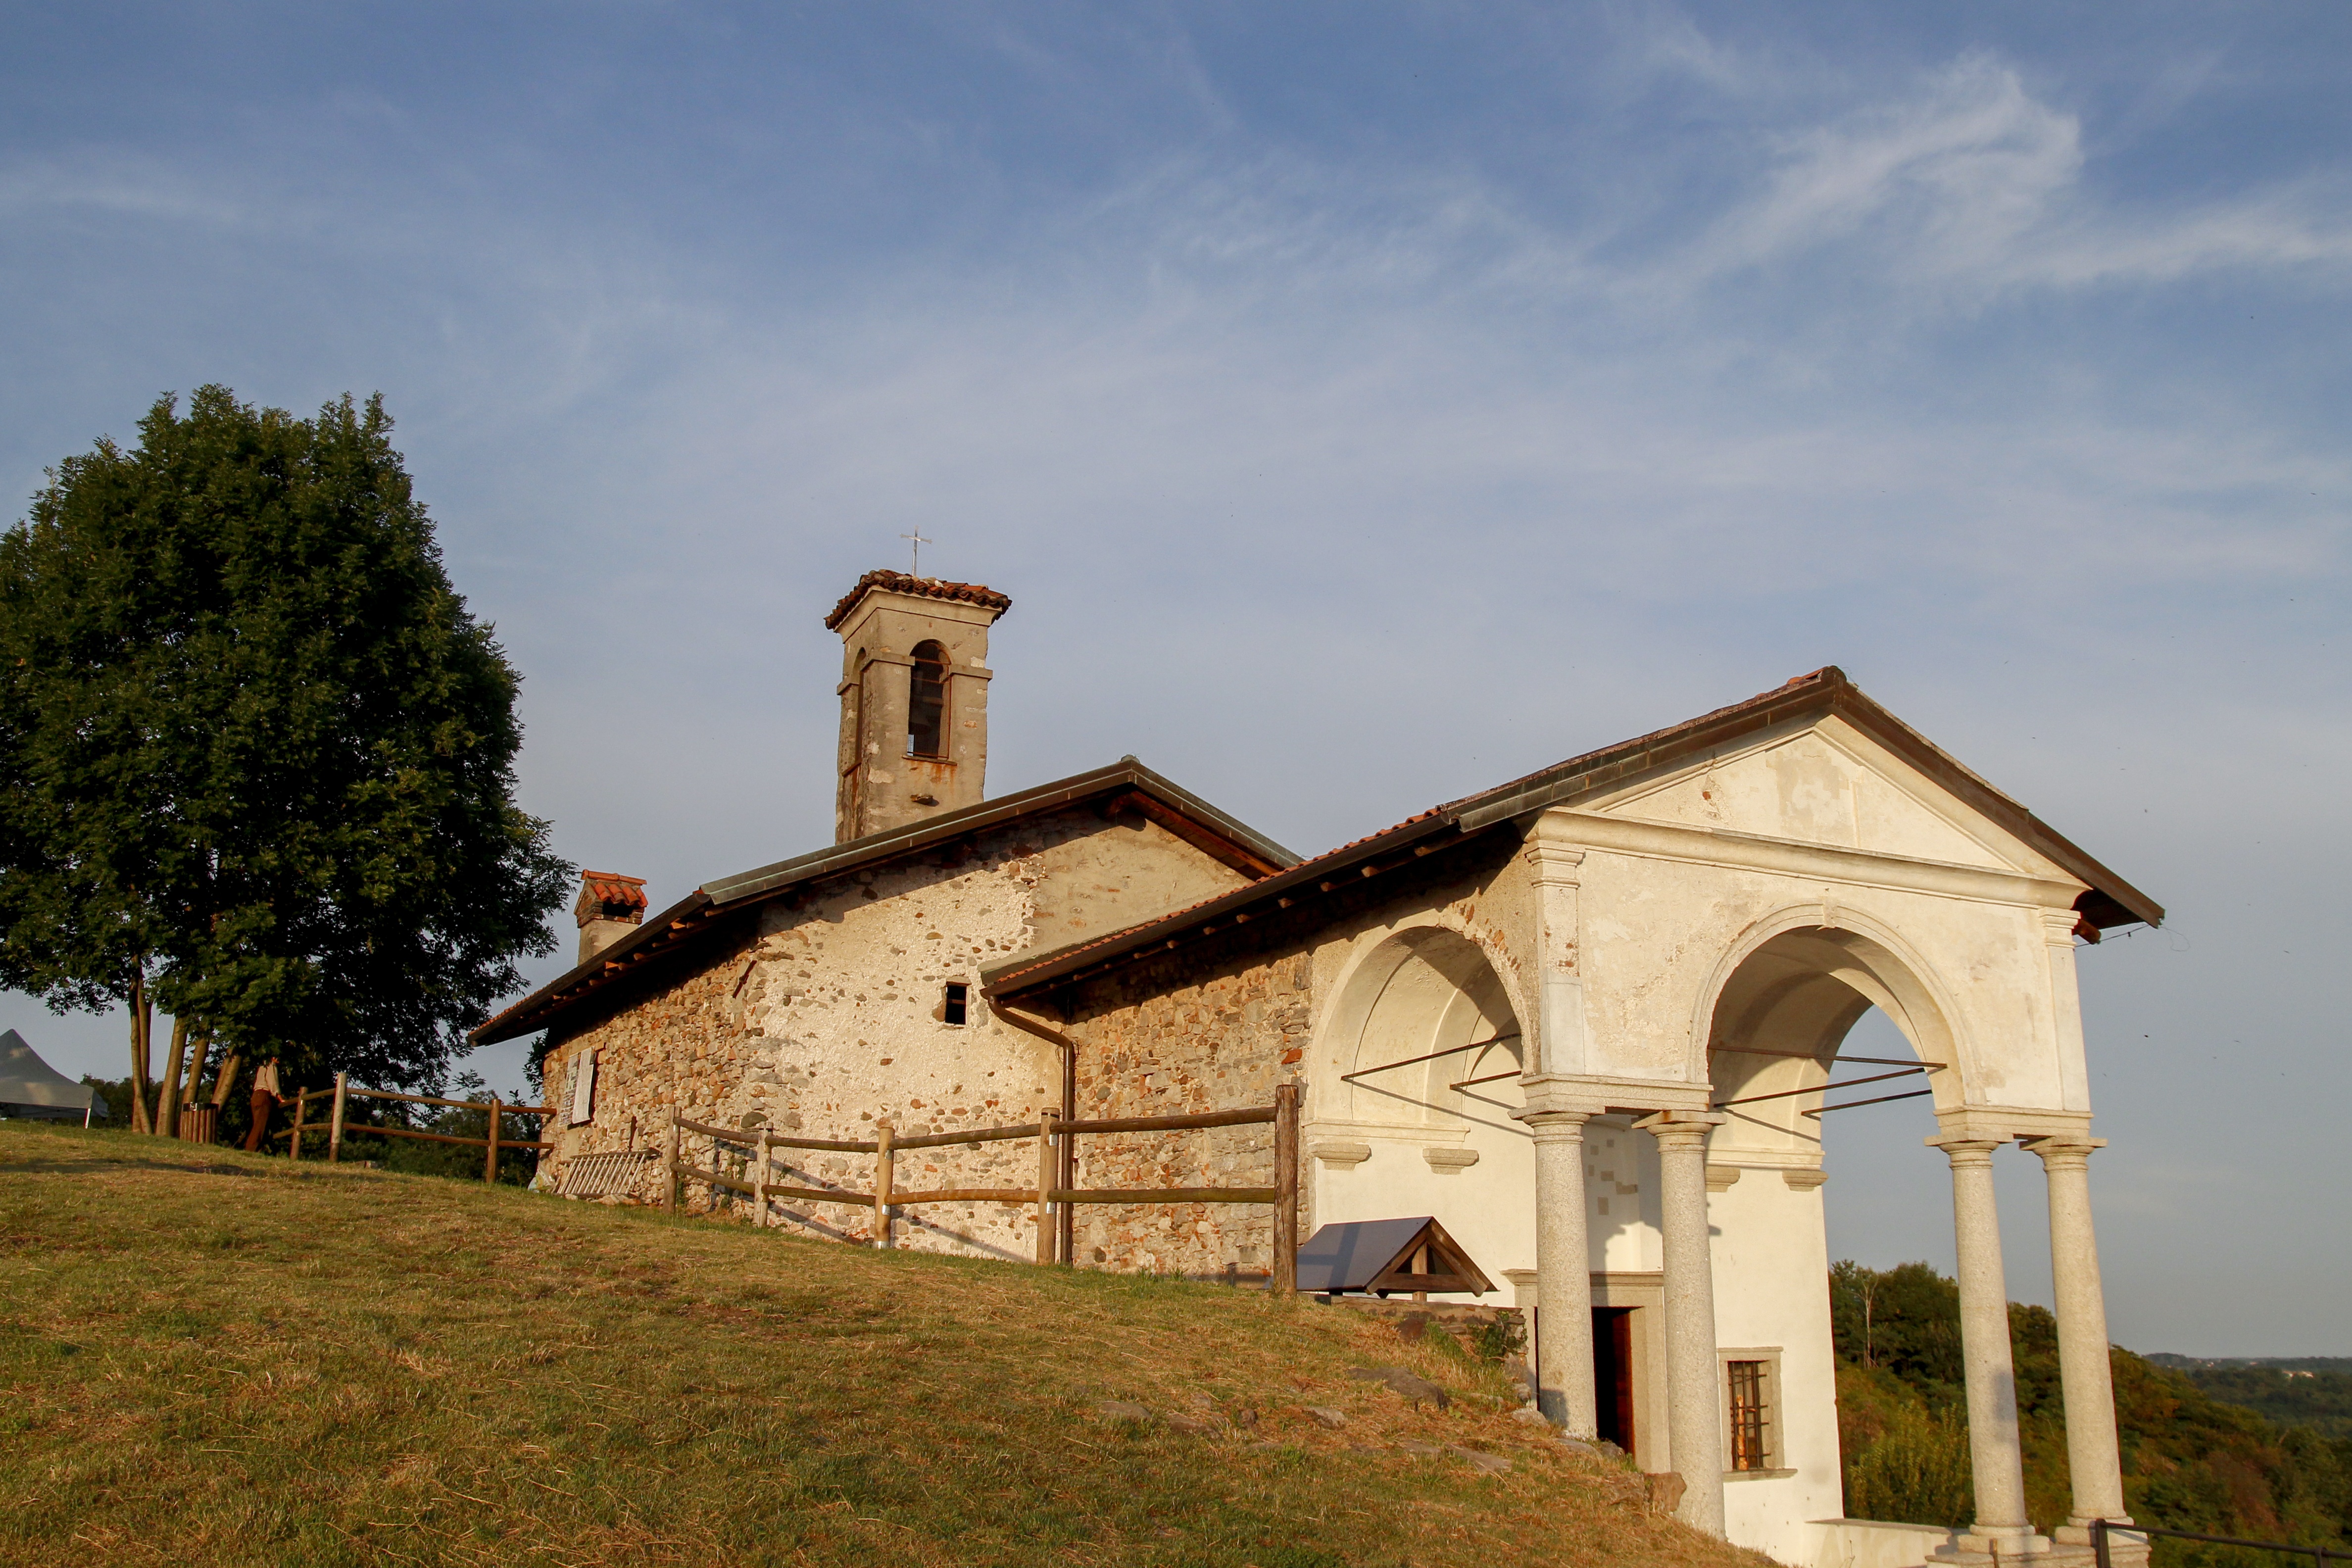
landscape, nature, villa, house, building, village, church, chapel, place of worship, monastery, santo, estate, colle, rural area, spanish missions in california, colombano